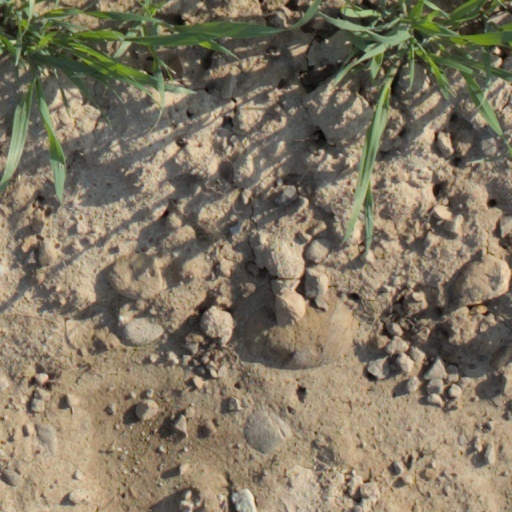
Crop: wheat